Question: Please indicate a possible affordance area of catch_frisbee that can be used for holding
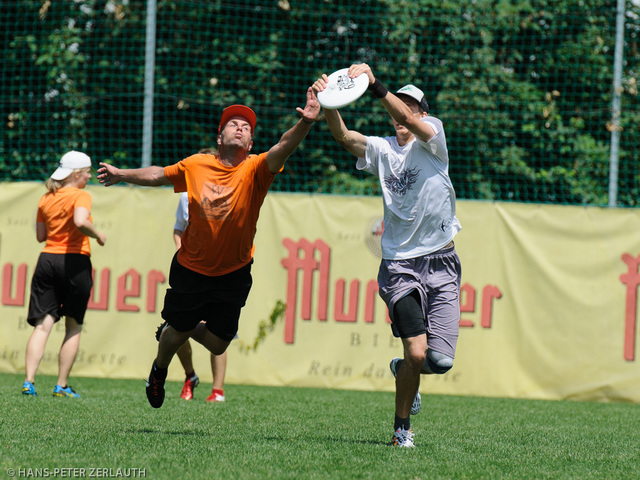
Answer: [306.5, 54, 378.5, 119]